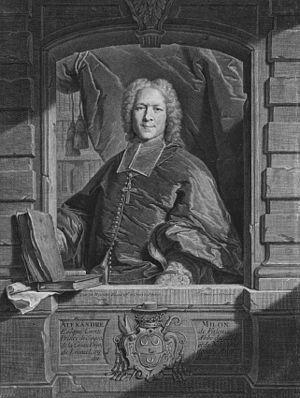
Claude Drevet, né à Loire-sur-Rhône le 24 avril 1697 et mort à Paris le 23 décembre 1781, est un graveur français.
Le musée d'art et d'archéologie de Valence est un musée de la ville de Valence situé au 4 place des Ormeaux, face à la cathédrale Saint-Apollinaire dans le quartier du Vieux Valence.